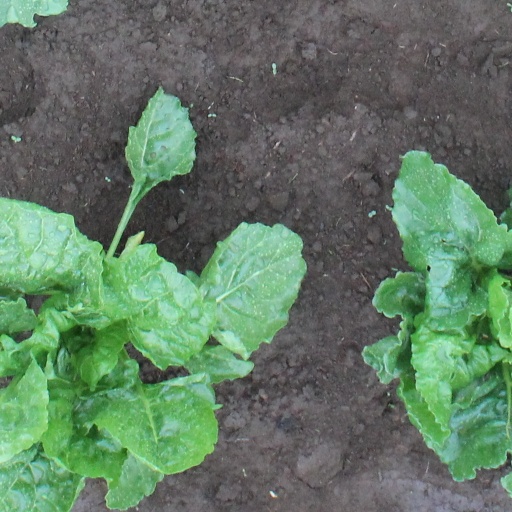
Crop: sugar beet